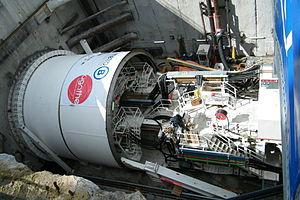
Le tunnelier ""Agathe"" prêt à percer, au Parc de Gerland."
La ligne B du métro de Lyon est une ligne du réseau métropolitain de Lyon. Cette deuxième ligne, dont le premier tronçon a été ouvert en 1978, relie aujourd'hui la station Charpennes - Charles Hernu à Villeurbanne, au nord, à la station Gare d'Oullins, au sud. Avec une longueur de 7,7 km, elle se place entre les lignes principales A et D, et la plus courte ligne du réseau, la C. Une extension au sud-ouest de 2,5 km avec deux stations est en construction. Conçue comme une antenne de la ligne A, elle a pris son identité lors de ses trois prolongements. Il s'agit d'un métro sur pneumatiques.
La ligne 2 du tramway de Nice, appelée T2 ou « Ligne Ouest-Est », est une ligne de transport en commun en site propre du tramway de Nice exploitée par la régie Ligne d'Azur. Parcourant un tracé est / ouest, elle relie d’un côté le port et d’un autre côté soit le centre administratif soit le terminal 2 de l’aéroport de la commune de Nice.
Herrenknecht AG est une entreprise allemande fondée par Martin Herrenknecht spécialisée dans la construction de tunneliers de toute taille, leader mondial pour les gros tunneliers. Son siège est à Schwanau. En 2008, l'entreprise comptait 1 850 salariés en Allemagne et en Chine.
Le métro de Lyon est un des systèmes de transport en commun desservant la ville française de Lyon et son agglomération. Il s'agit d'un réseau métropolitain constitué de quatre lignes dénommées à l'aide des lettres A, B, C et D auxquelles s'ajoutent deux lignes de funiculaires dénommées par les indices F1 et F2. Le réseau comporte quarante stations pour 32,05 km de voies en site propre.